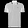
Label: T - shirt / top